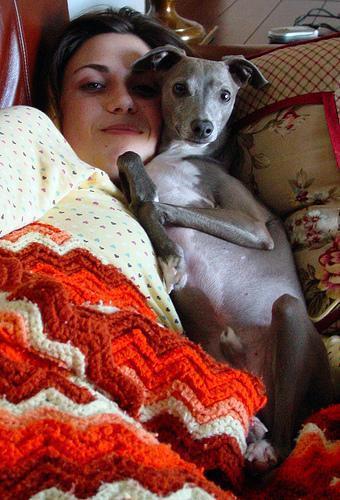
Italian_greyhound